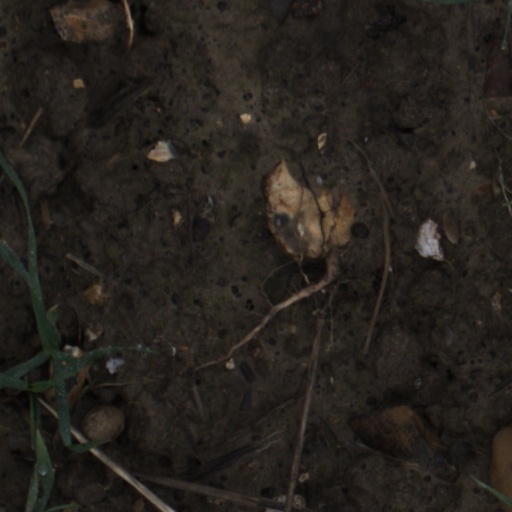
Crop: wheat